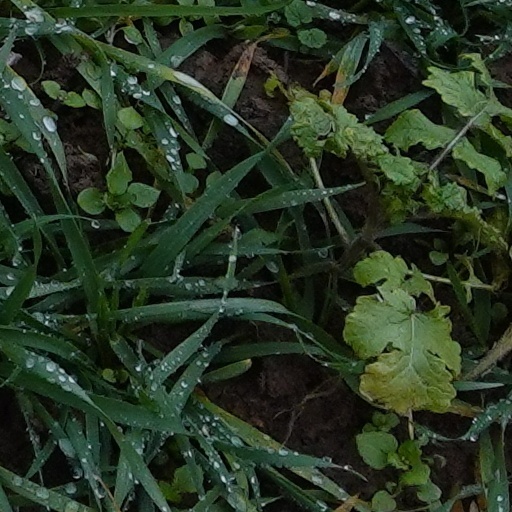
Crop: wheat